RAF Grafton Underwood

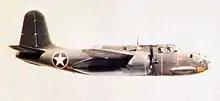
A U.S. Army Air Forces Douglas Boston III from the 15th Bombardment Squadron (Light) in flight in late 1942. The 15th BS was the first USAAF unit in action in Europe.

The first United States Army Air Forces Eighth Air Force tenant on Grafton Underwood was the 15th Bombardment Squadron, arriving on 12 May 1942 from Batchelor, Australia. The squadron flew the British Boston III light bomber. The 15th was originally part of the 27th Bombardment Group (Light), based in the Philippine Islands, however the group's planes (A-24's), did not arrive by 7 December 1941. Due to the deteriorating situation in the Philippines after the Japanese attack, they were diverted to Australia where they reformed into a combat unit and fought in the Dutch East Indies and New Guinea Campaigns.